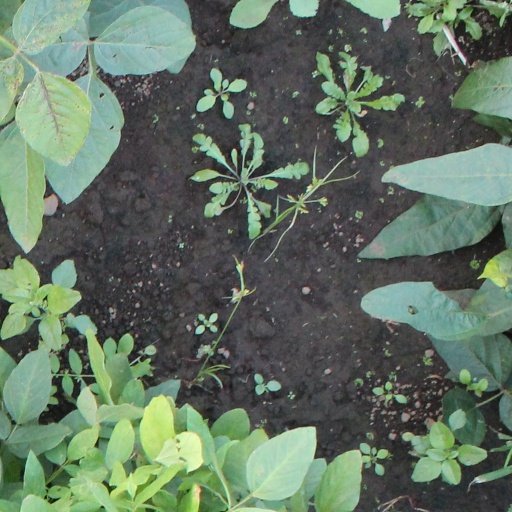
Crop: soybean